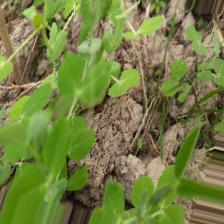
Label: Powdery Mildew